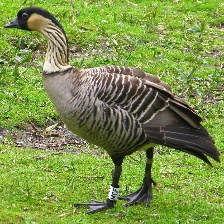
Species: HAWAIIAN GOOSE
Scientific name: BRANTA SANDVICENSIS
ImageNet parent category: goose